Richard Clutterbuck

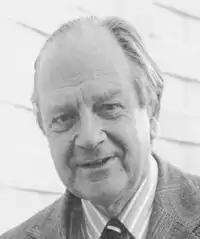

Major-General Richard Lewis Clutterbuck (22 November 1917 – 6 January 1998) was a British Army officer and engineer who later became a pioneer in the study of political violence.